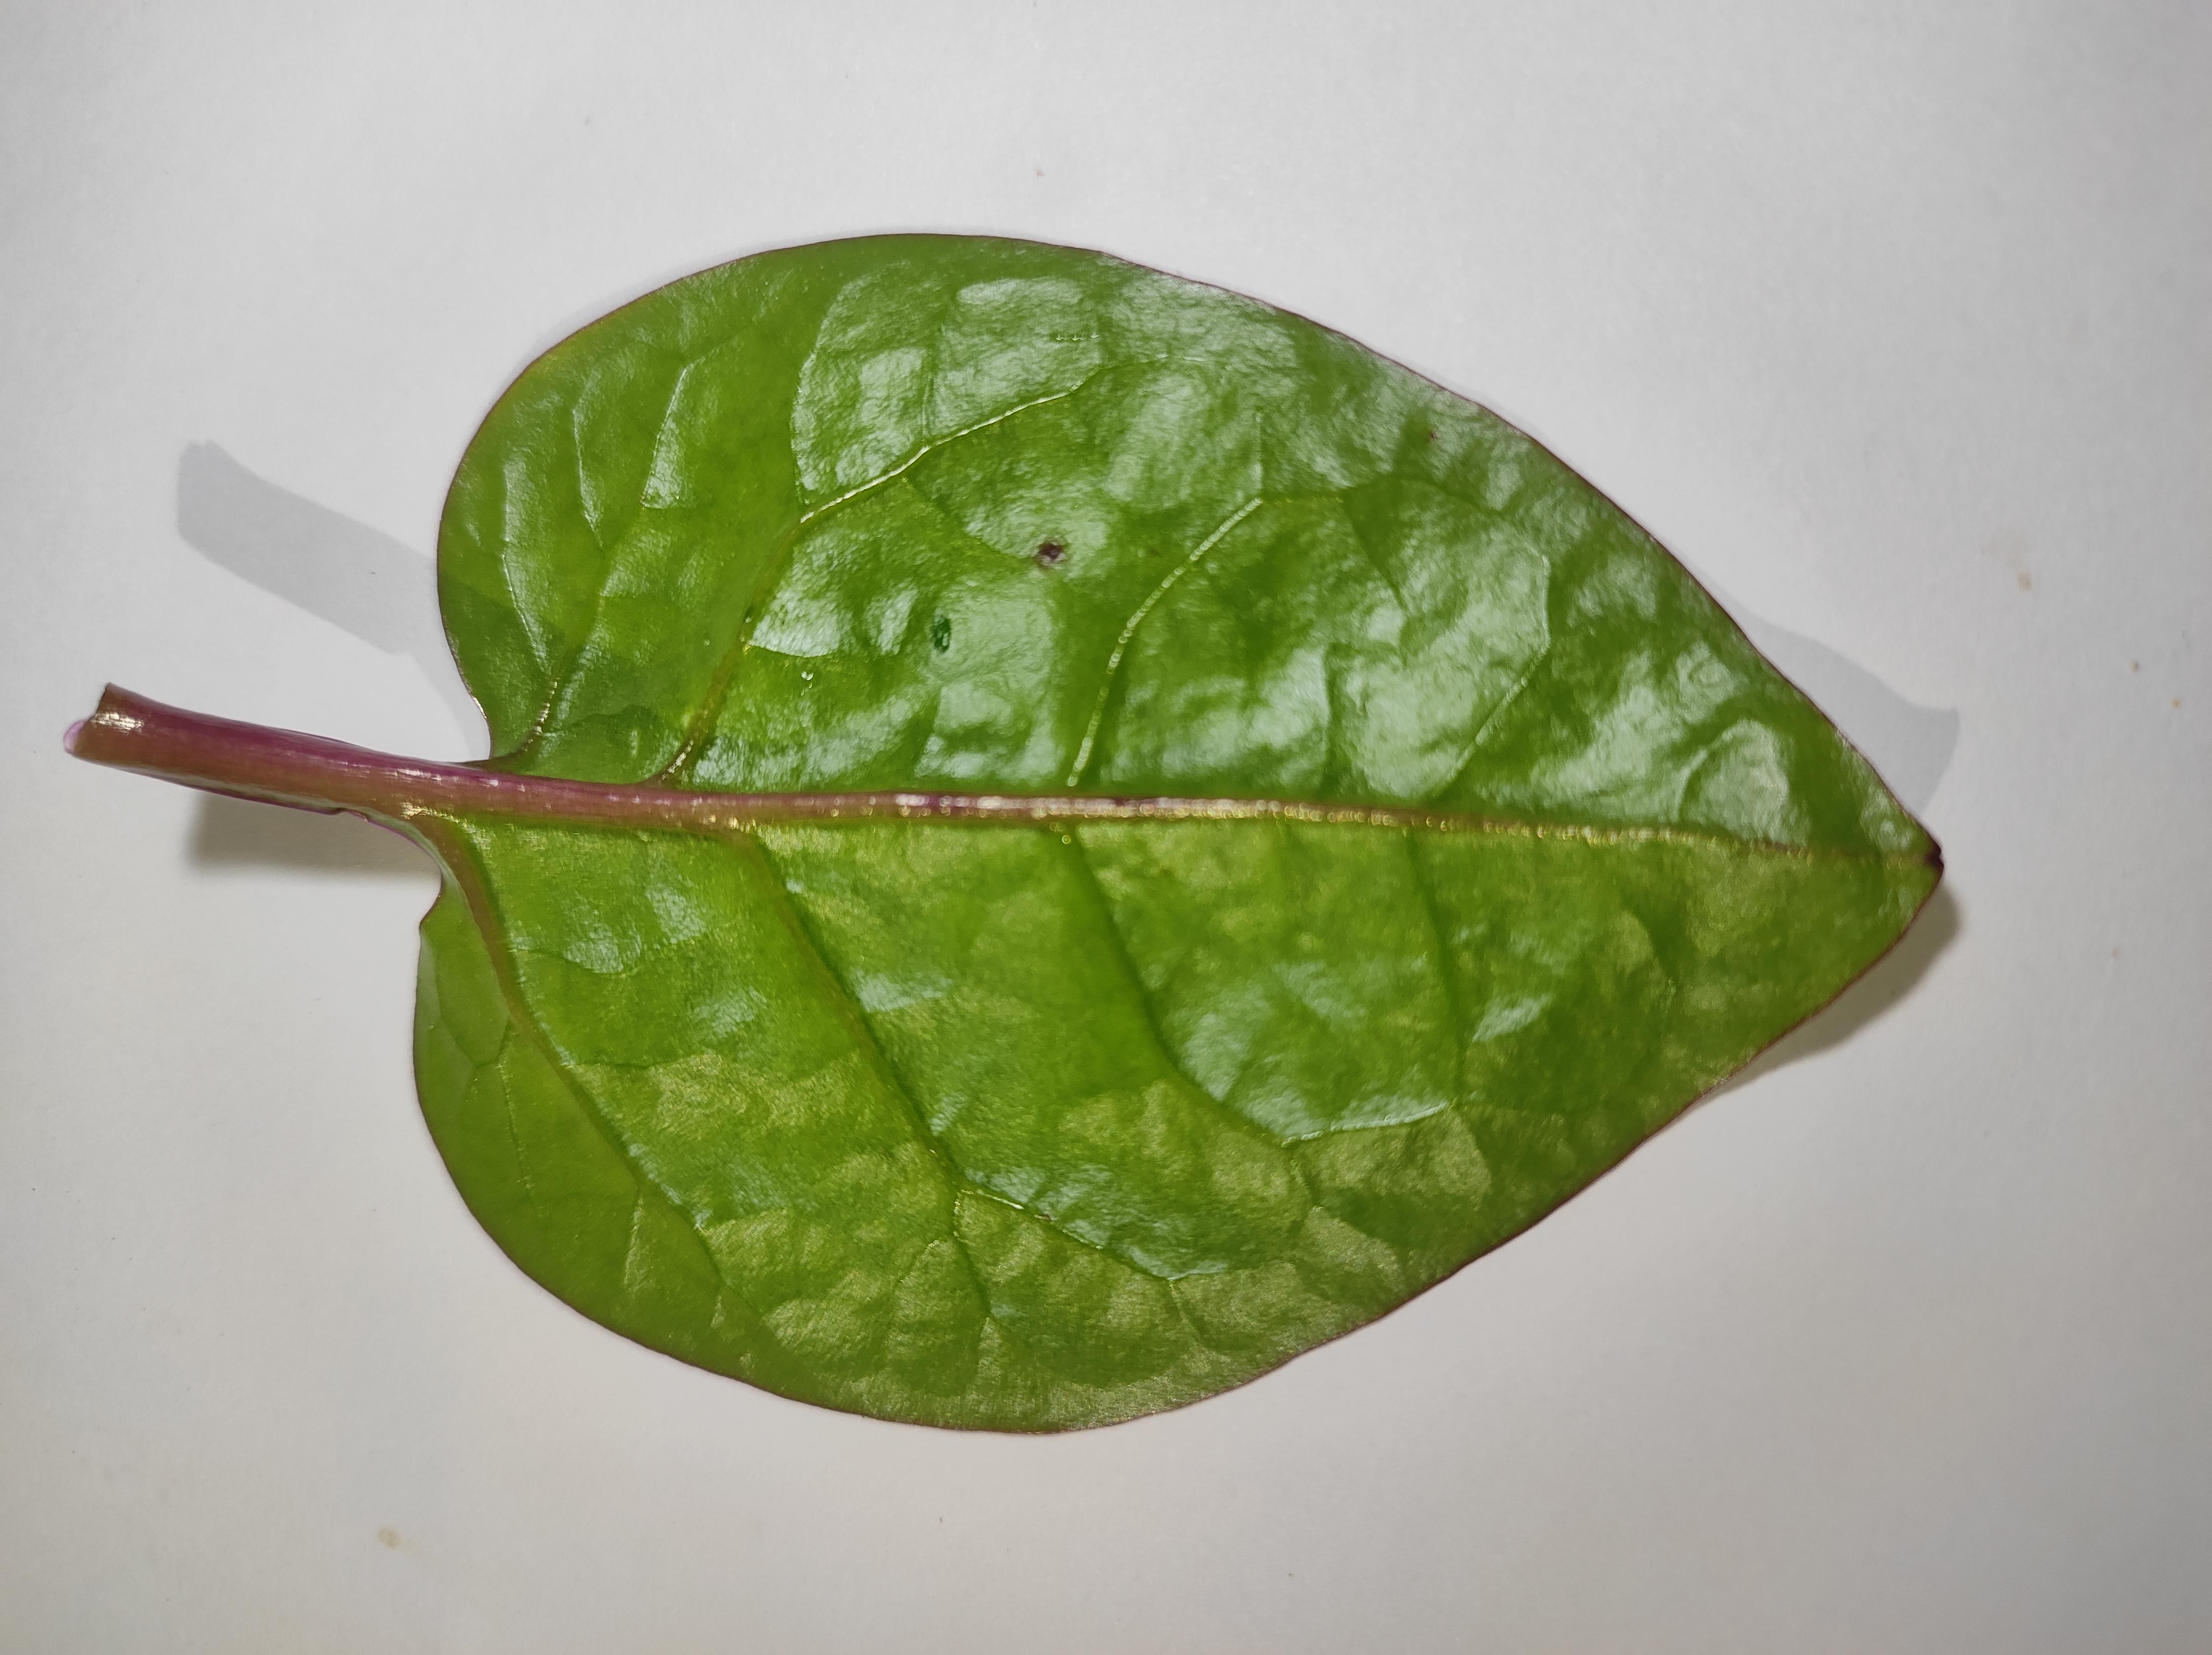
Label: healthy